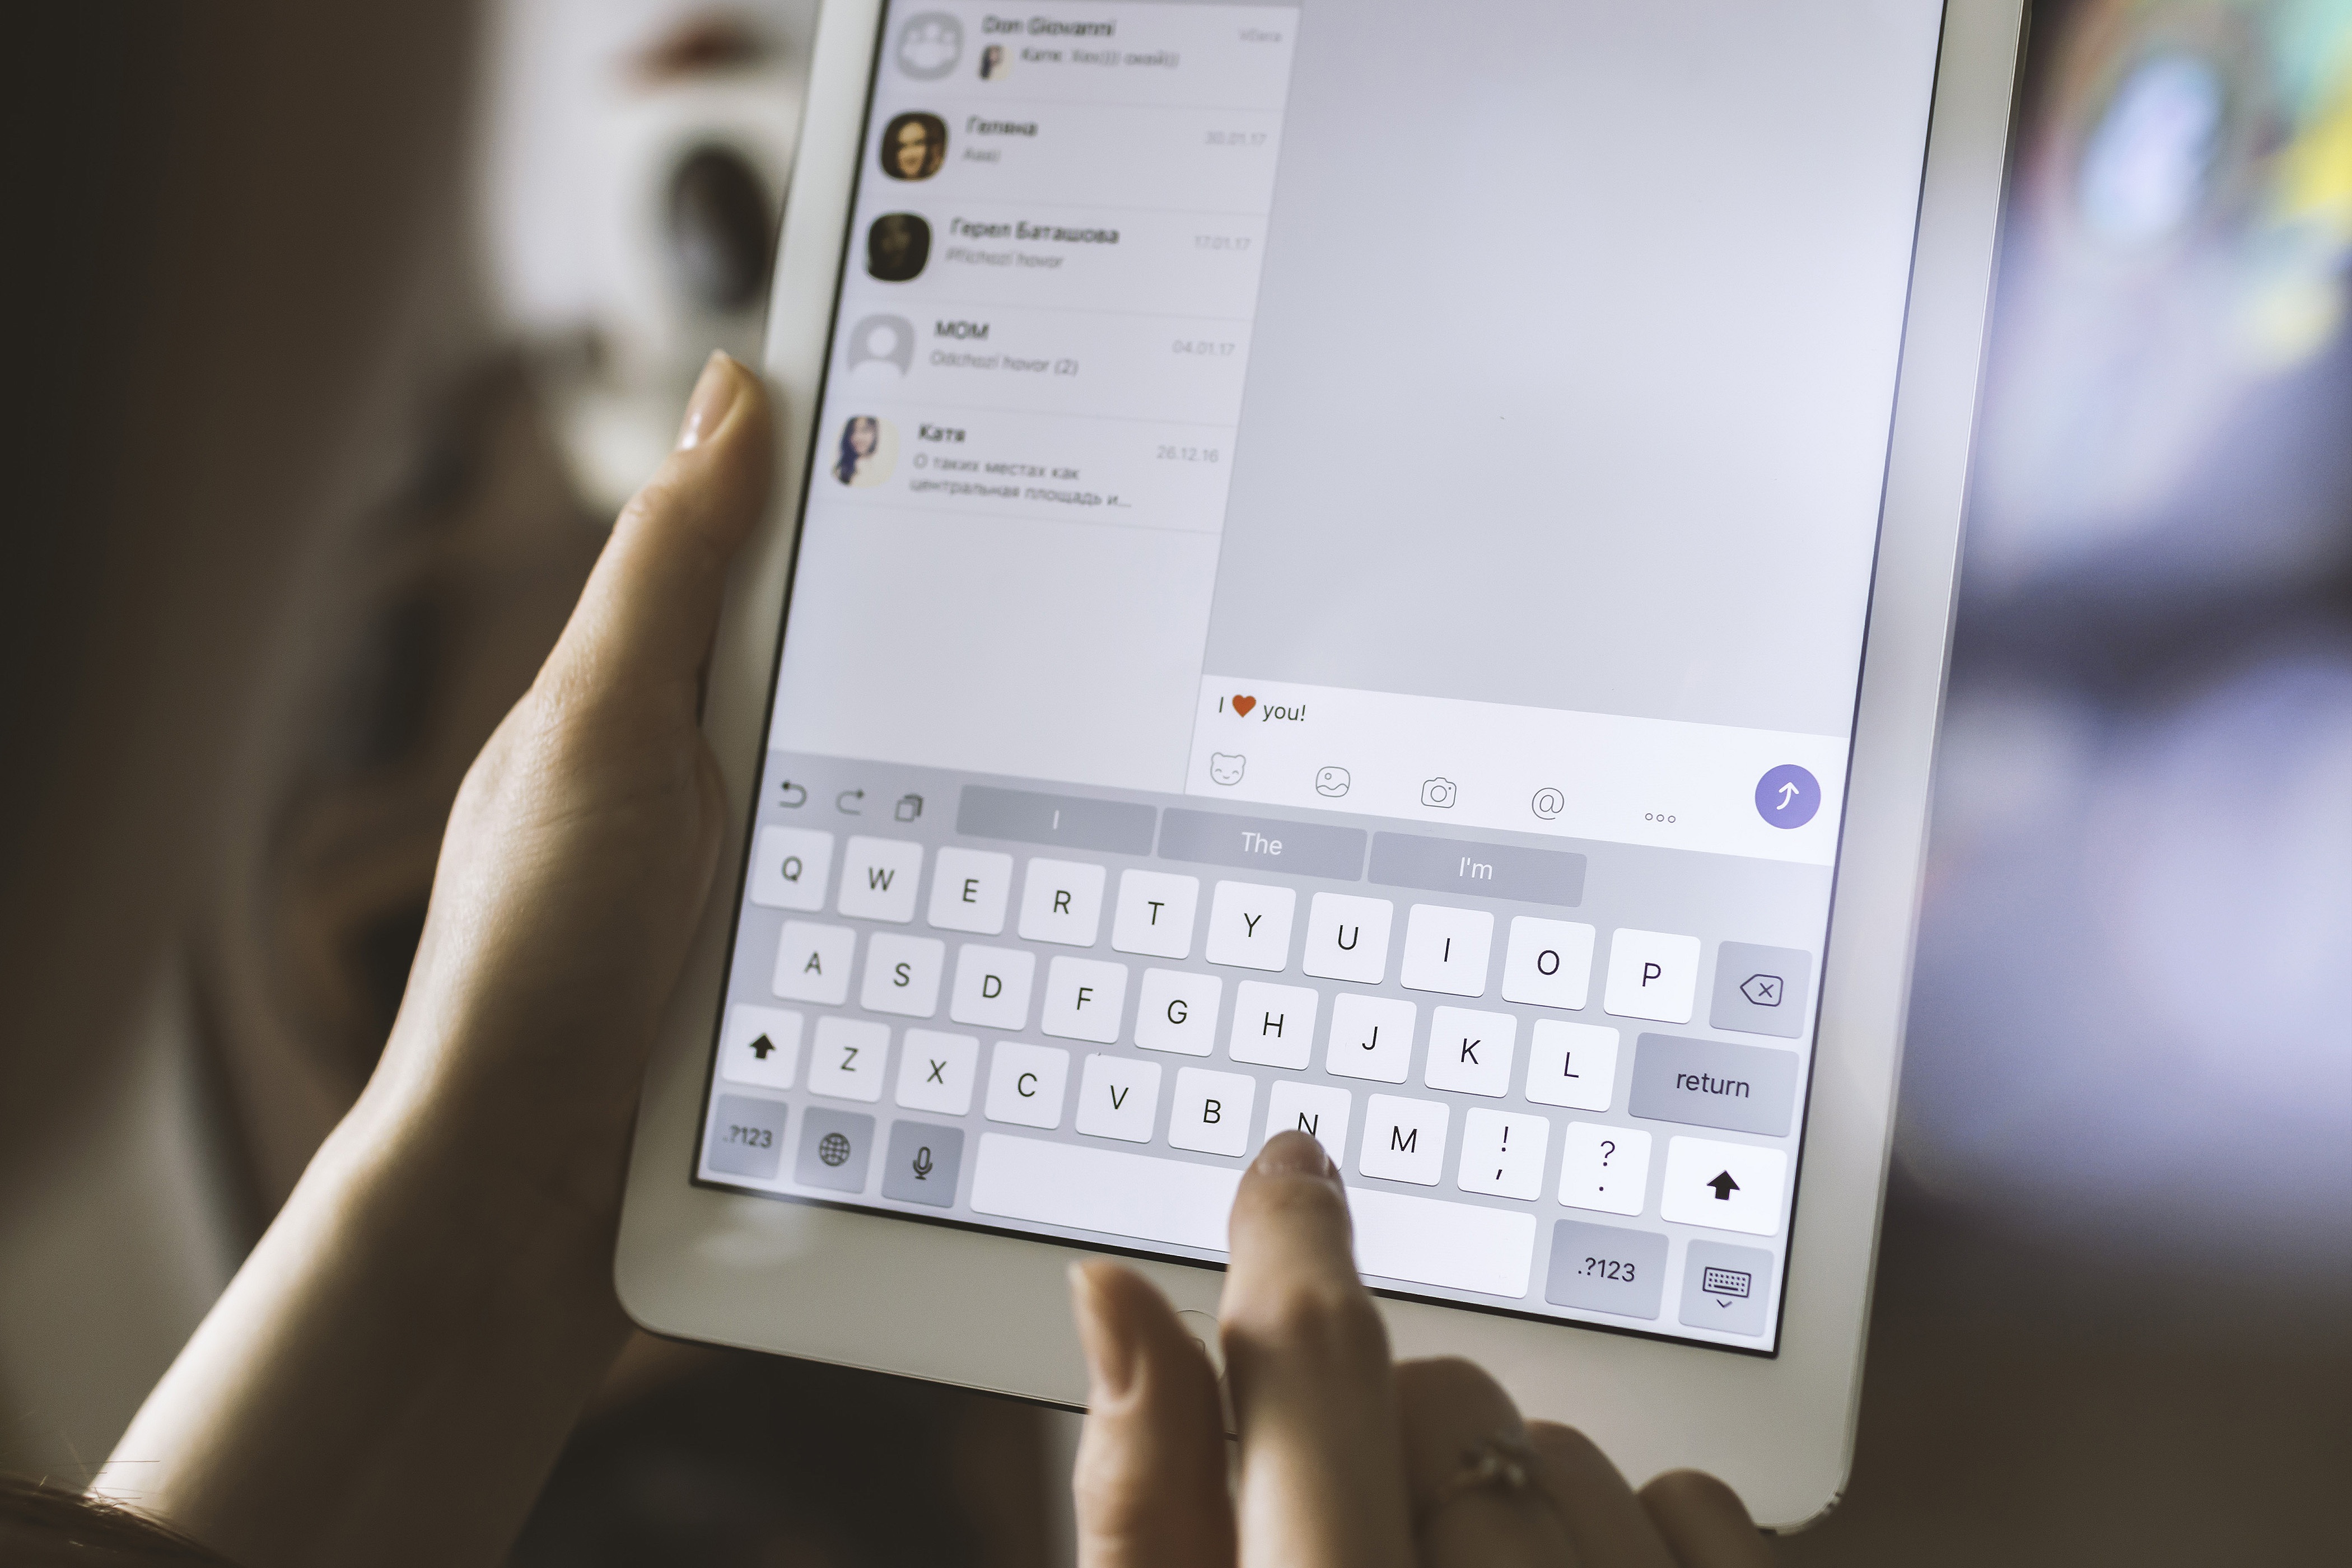
tablet, ipad, apple, love, chat, messenger, communication, app, ios, hands, girl, woman, home